Orchid

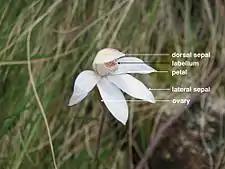
Labelled image of "Caladenia alpina"

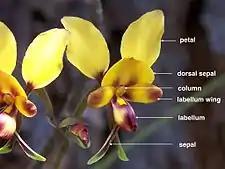
Labelled image of "Diuris carinata"

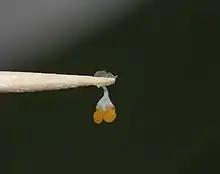
"Phalaenopsis" pollinia (orange) attached to a toothpick with its sticky viscidium

The reproductive parts of an orchid flower are unique in that the stamens and style are joined to form a single structure, the column. Instead of being released singly, thousands of pollen grains are contained in one or two bundles called pollinia that are attached to a sticky disc near the top of the column. Just below the pollinia is a second, larger sticky plate called the stigma.